Steel Pulse

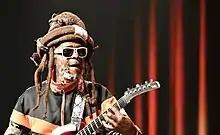
Frontman David Hinds of Steel Pulse in concert in Antwerp, 2022.

Basil Gabbidon and David Hinds became inspired to form Steel Pulse after listening to Bob Marley and The Wailers' "Catch a Fire". The band formed in 1975; their debut single release "Kibudu, Mansetta And Abuku" arrived on the small independent label Dip, and linked the plight of urban black youth with the image of a greater African homeland. They followed it with "Nyah Luv" for Anchor. They were initially refused live dates in Caribbean venues in Birmingham due to their Rastafarian beliefs. During the popularization of punk rock in the mid-1970's, Steel Pulse began to play punk venues such as the Hope and Anchor in London and The Electric Circus in Manchester in 1976.